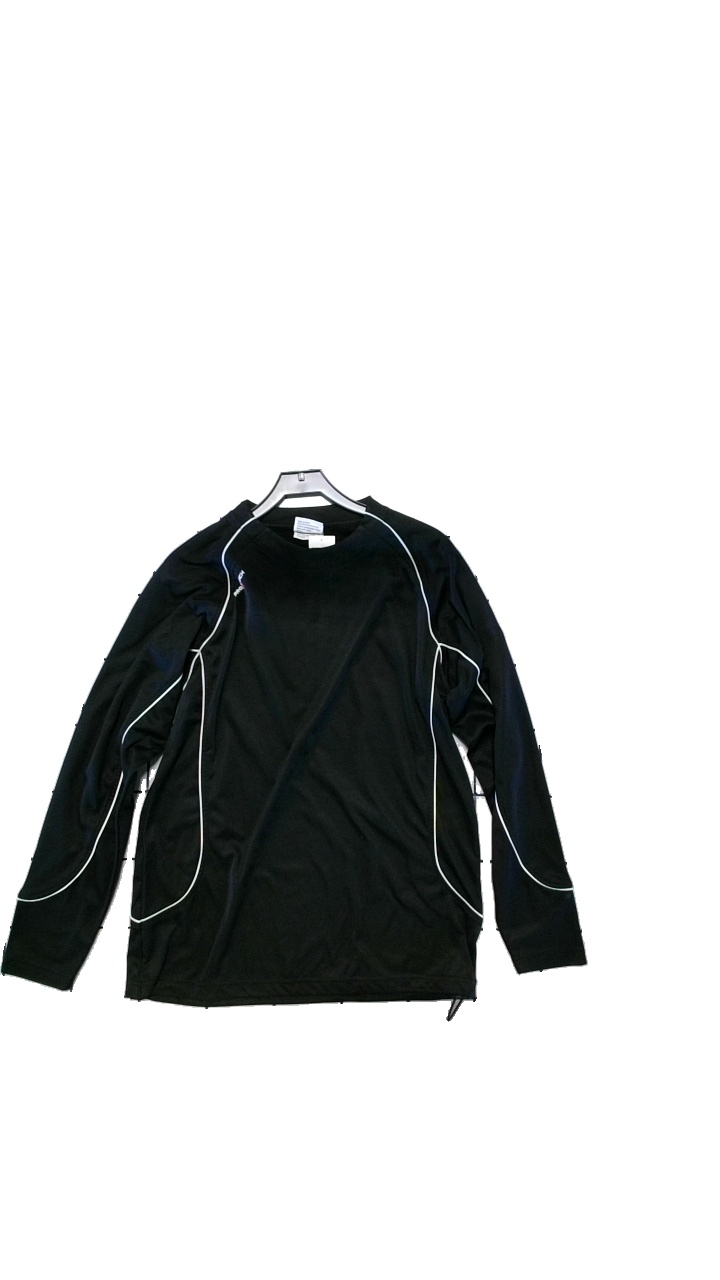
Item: Training Top (Unisex)
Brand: Pro Touch
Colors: Black
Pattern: Logo print
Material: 100% polyester
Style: Sports
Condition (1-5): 5
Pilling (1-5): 5
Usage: Reuse
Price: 50-100